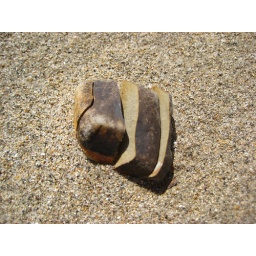
this one is in a jar on a shelf in my house now.